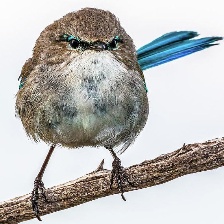
Species: SPLENDID WREN
Scientific name: MALURUS SPLENDENS